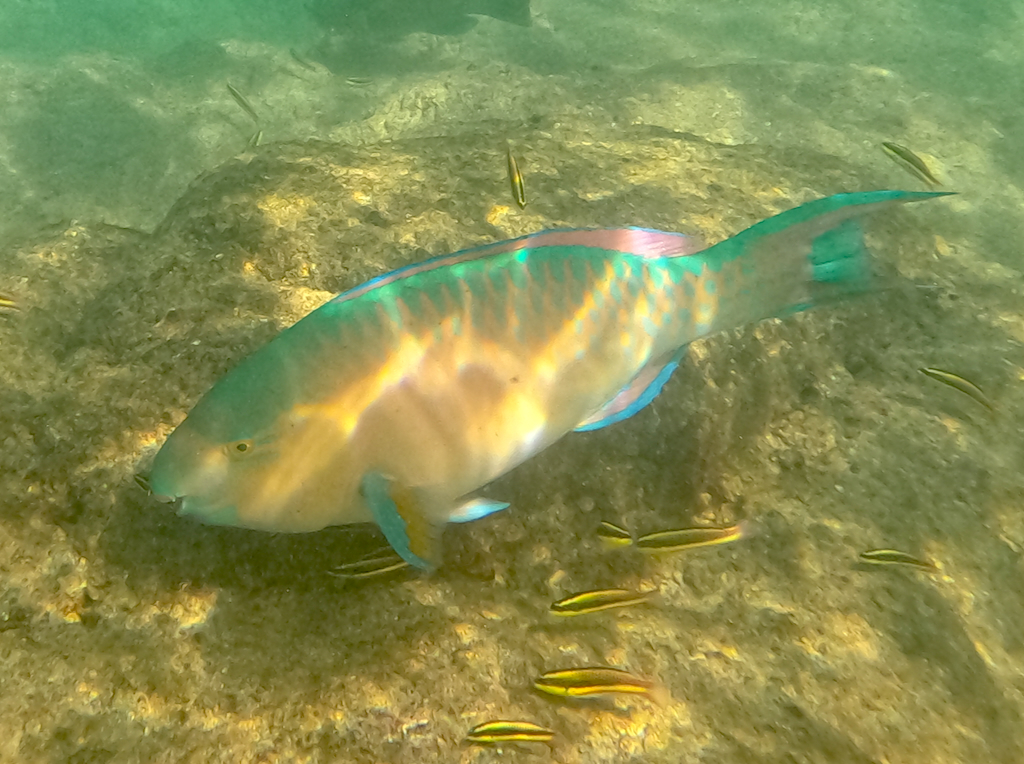
Scarus ghobban (Blue-barred Parrotfish)